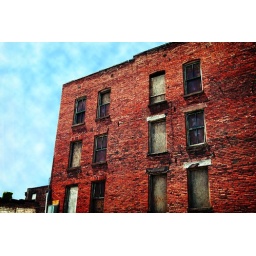
brick building in troy with a very unnatural sky